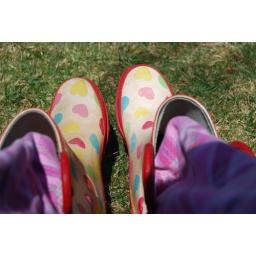
Wearing my clown clothes to run around the frontyard: pink plaid jammies and pink-heart wellies.